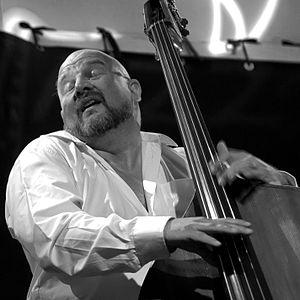
Portrait du contrebassiste hollandais Hein Van de Geyn en concert au sein du ""André Ceccarelli Trio"" le 2007-08-08 à Cap d'Ail (Alpes Maritimes) au cours du festival ""Cap Jazz""."